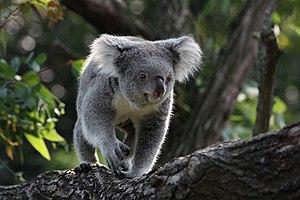
Le koala, appelé aussi Paresseux australien, est une espèce de marsupial arboricole herbivore endémique d'Australie et le seul représentant encore vivant de la famille des Phascolarctidés. On le trouve dans les régions côtières de l'Australie méridionale et orientale, d'Adélaïde à la partie sud de la péninsule du cap York. Les populations s'étendent aussi sur des distances considérables dans l'arrière-pays australien, là où l'humidité est suffisante pour le maintien de forêts. Les koalas d'Australie-Méridionale furent exterminés au début du XXᵉ siècle, mais cet État fédéré a depuis été repeuplé grâce à des transferts du Victoria. Cet animal n'était plus présent ni en Tasmanie, ni en Australie-Occidentale, mais il y a été réintroduit.